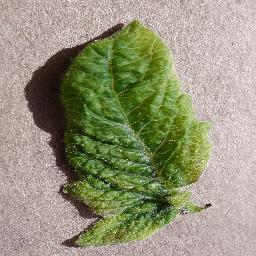
Label: Tomato___Tomato_Yellow_Leaf_Curl_Virus